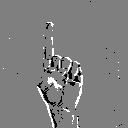
ASL letter: z